Keta Taisha

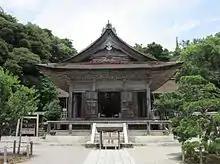
"Haiden" of Keta Taisha

is a Shinto shrine located in the city of Hakui, Ishikawa Prefecture, Japan. It was the former "ichinomiya" of Noto Province. The main "kami" enshrined is Ōkuninushi. The shrine's main festival is held annually on April 3.